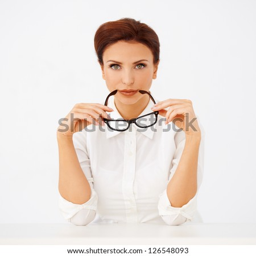
beautiful businesswoman holding a pair of glasses in her hands as she looks at the camera with a serious expression on a white background